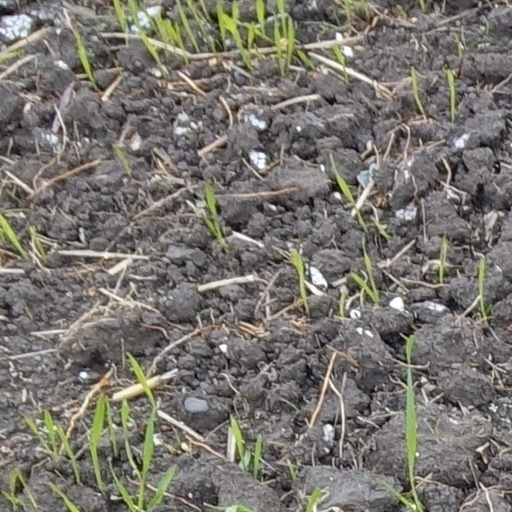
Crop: wheat